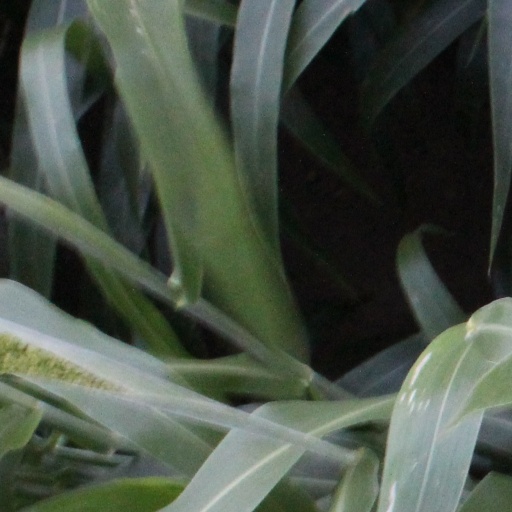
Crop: sorghum